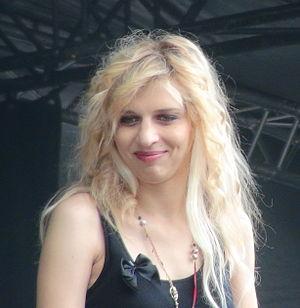
Amandine Bourgeois au festival Pic'Arts le 30-06-2012 (2)